Boom Town (film)

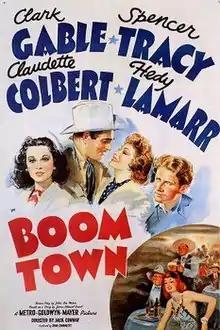
Theatrical release poster

Boom Town is a 1940 American Neo-western film starring Clark Gable, Spencer Tracy, Claudette Colbert, and Hedy Lamarr, and directed by Jack Conway. The supporting cast features Frank Morgan, Lionel Atwill, and Chill Wills. A story written by James Edward Grant in "Cosmopolitan" magazine entitled "A Lady Comes to Burkburnett" provided the inspiration for the film. The film was produced and released by Metro-Goldwyn-Mayer.